The Hours of Love

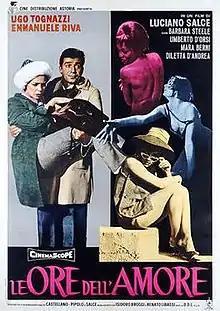

The Hours of Love is a 1963 Italian comedy drama film directed by Luciano Salce.